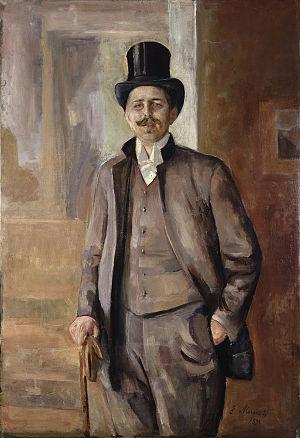
La liste des tableaux d'Edvard Munch recense les 1 789 tableaux connus du peintre norvégien Edvard Munch ; elle est établie selon le catalogue raisonné de Gerd Woll, publié en 2008. Les numéros et les titres anglais sont ceux du catalogue raisonné. Le titre français est indiqué lorsqu'il est connu.